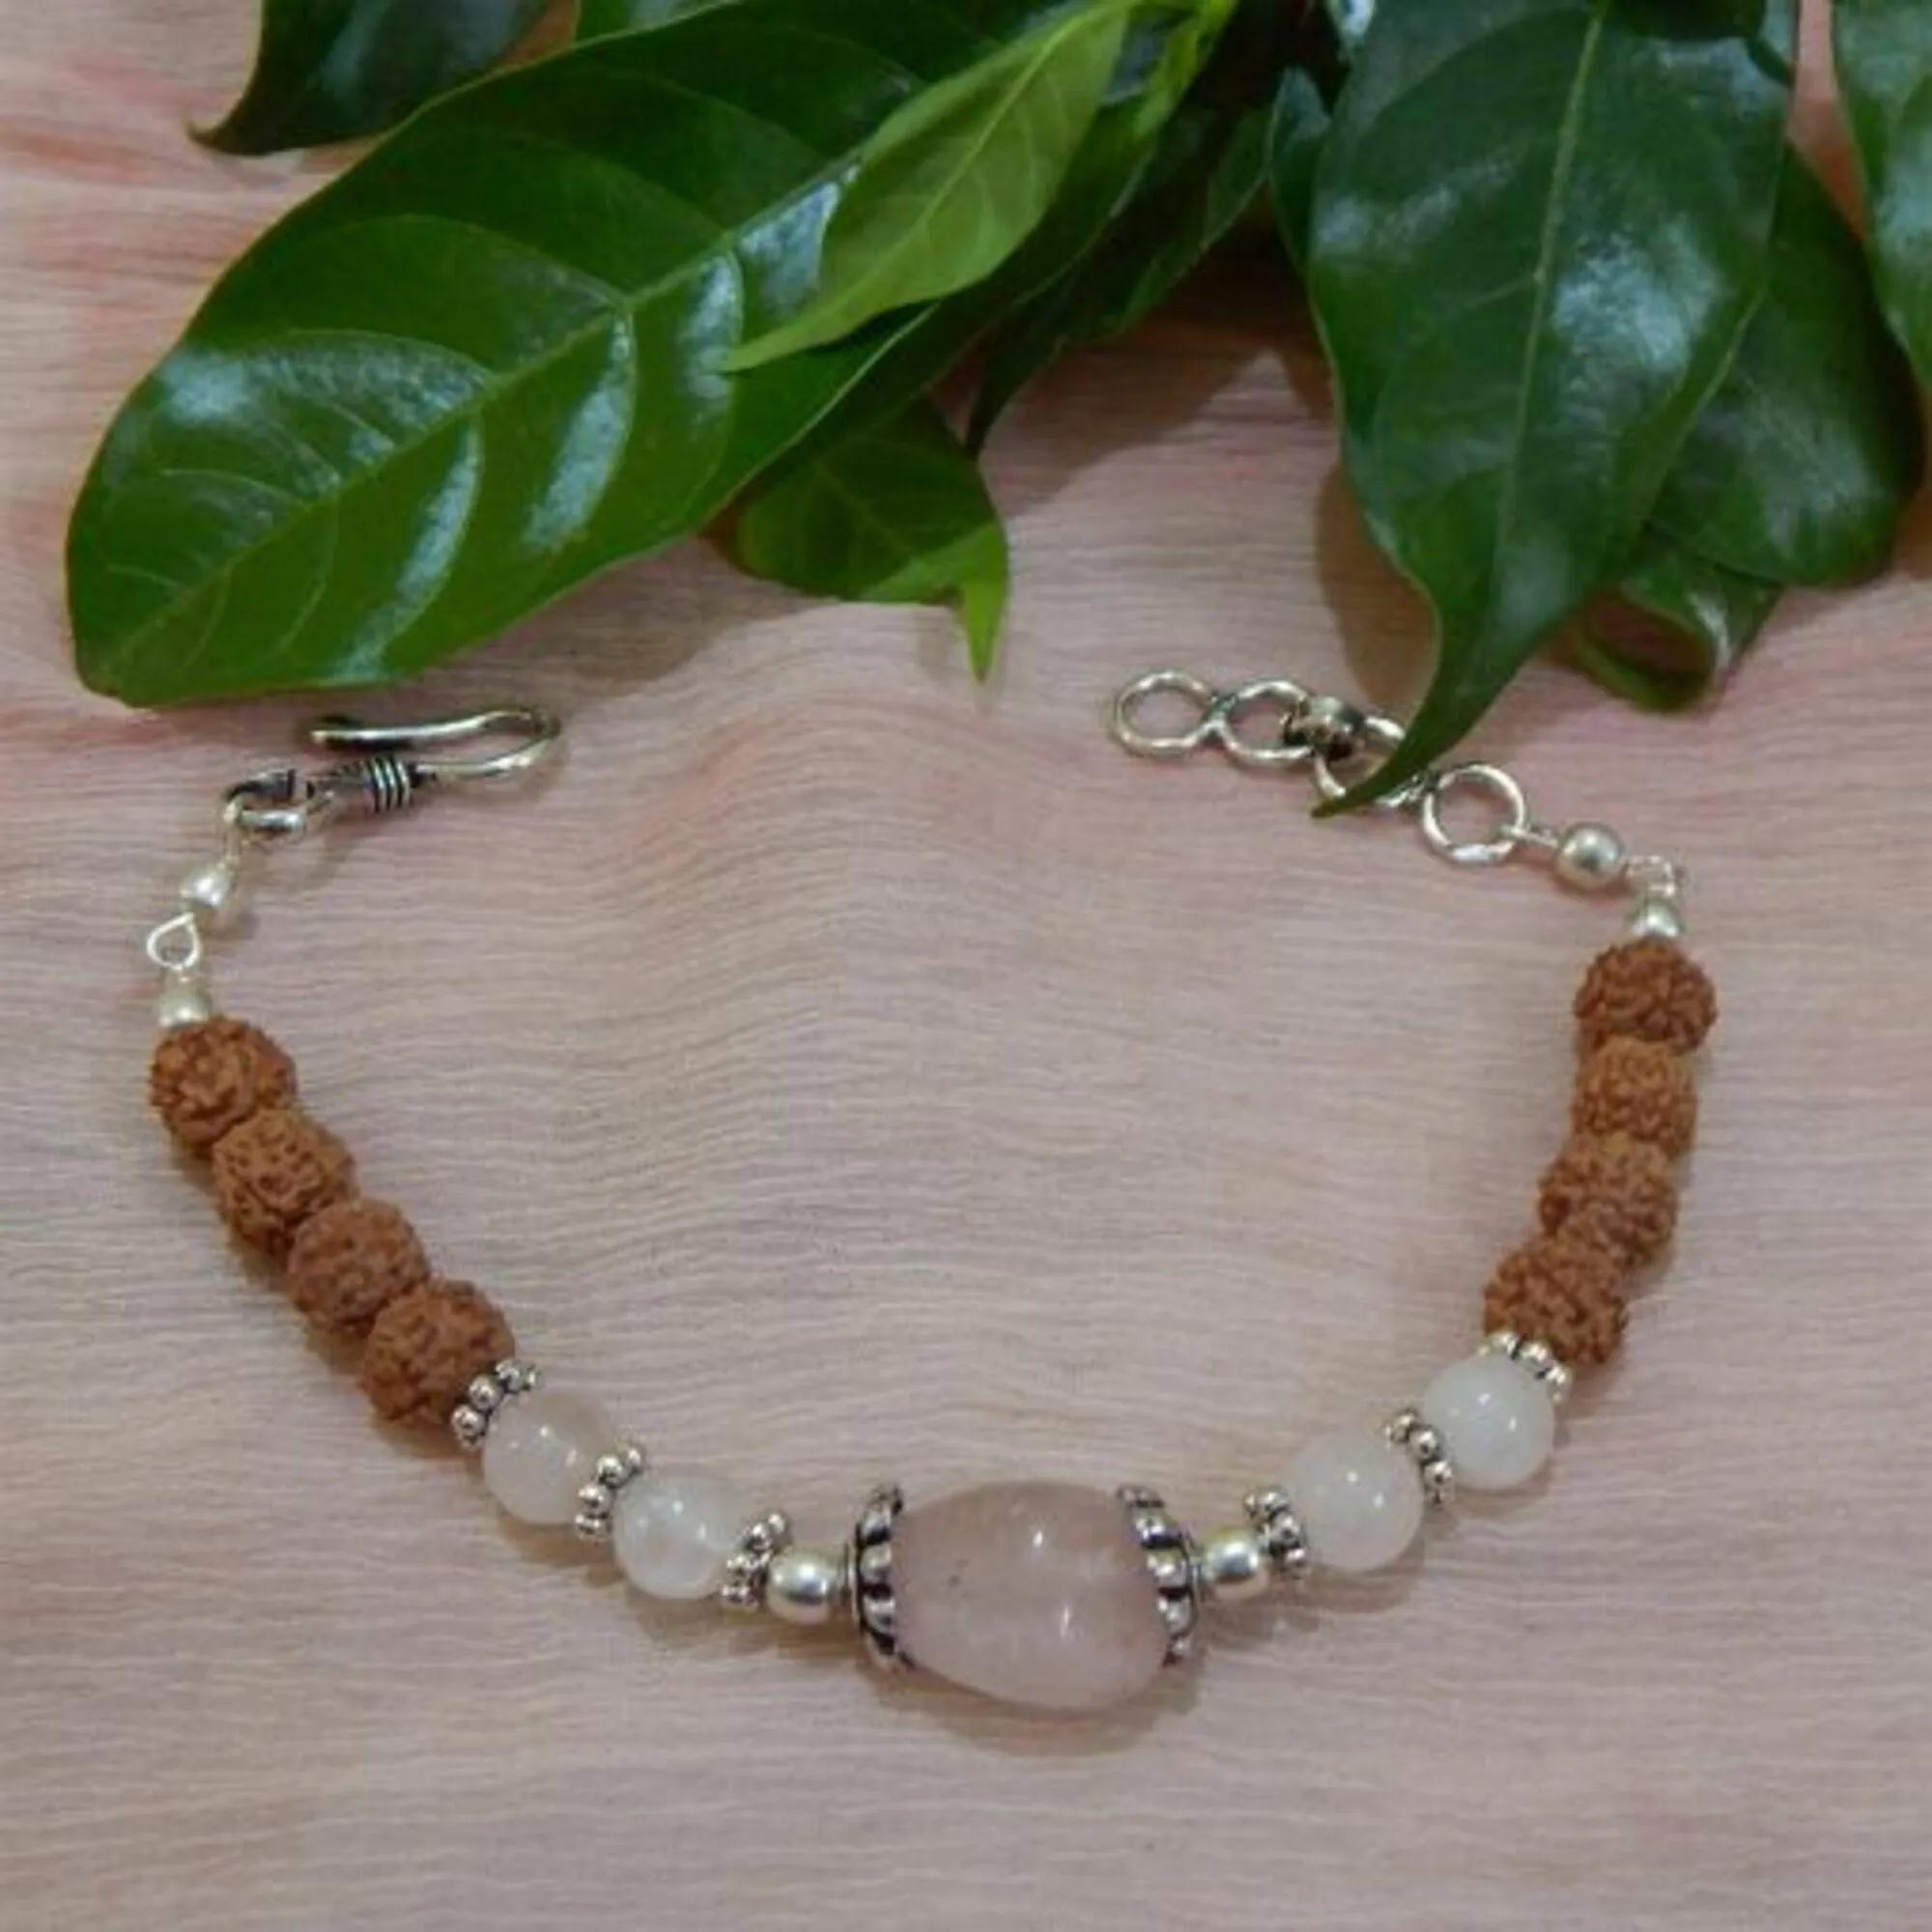
Jaya Vision Enterprises Gemstone Rose Quartz & Rudraksha Beads Bracelet
Type: Bracelets
Brand: JAYA VISION ENTERPRISES
Price: Rs. 470
 Rose Quartz Bracelet for Heart Chakra.Rose Quartz Tumble Rose Quartz Beads,and Rudraksha beads with Copper metal beads with Silver Polish.Rose Quartz activates and balance heart chakra. It is important for emotional healing & balance, increasing positive energy, reducing stress and increasing self confidence.Helps in Alzheimer's diseases,  Fatigue,  Infertility, Kidneys, Lungs, Migraine, Neck, Pain, PTSD, Shingles, Skin.